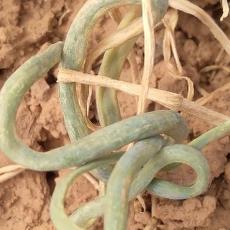
Crop: Onion
Condition: virosis-d